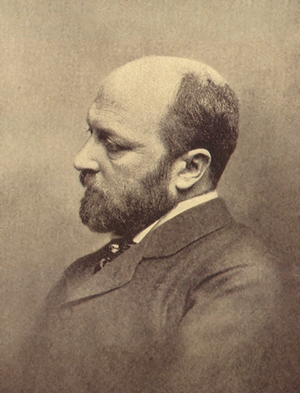
Henry James, né le 15 avril 1843 à New York et mort le 28 février 1916 à Chelsea, est un écrivain américain, naturalisé britannique le 26 juillet 1915.
La Comédie humaine est le titre sous lequel Honoré de Balzac a regroupé un ensemble de plus de quatre-vingt-dix ouvrages — romans, nouvelles, contes et essais — de genres réaliste, romantique, fantastique ou philosophique, et dont l’écriture s’échelonne de 1829 à 1850.